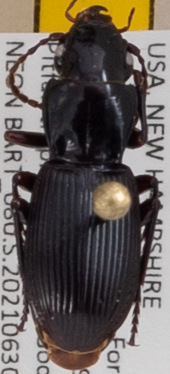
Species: Pterostichus rostratus
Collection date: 2021-06-30
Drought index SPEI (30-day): -1.814
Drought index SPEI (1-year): -1.28
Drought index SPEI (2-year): -0.968